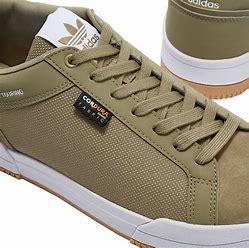
Brand: Adidas
Model: Court Tourino